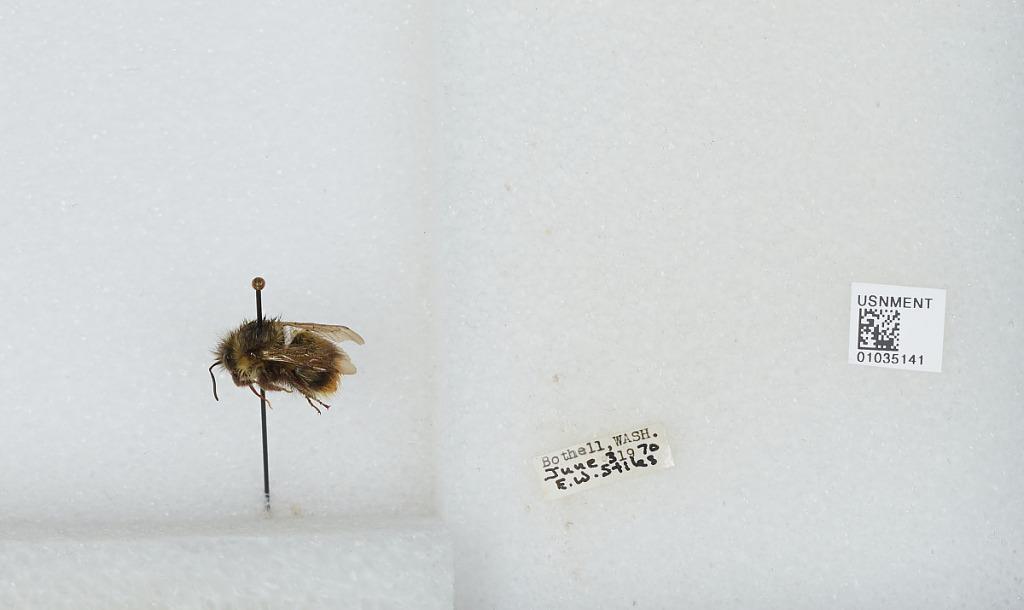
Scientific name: Bombus (Pyrobombus) mixtus Cresson
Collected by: E. Stiles
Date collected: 1970-6-3
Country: United States
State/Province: Washington
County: King
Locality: King and Snohomish counties
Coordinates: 47.7767, -121.689